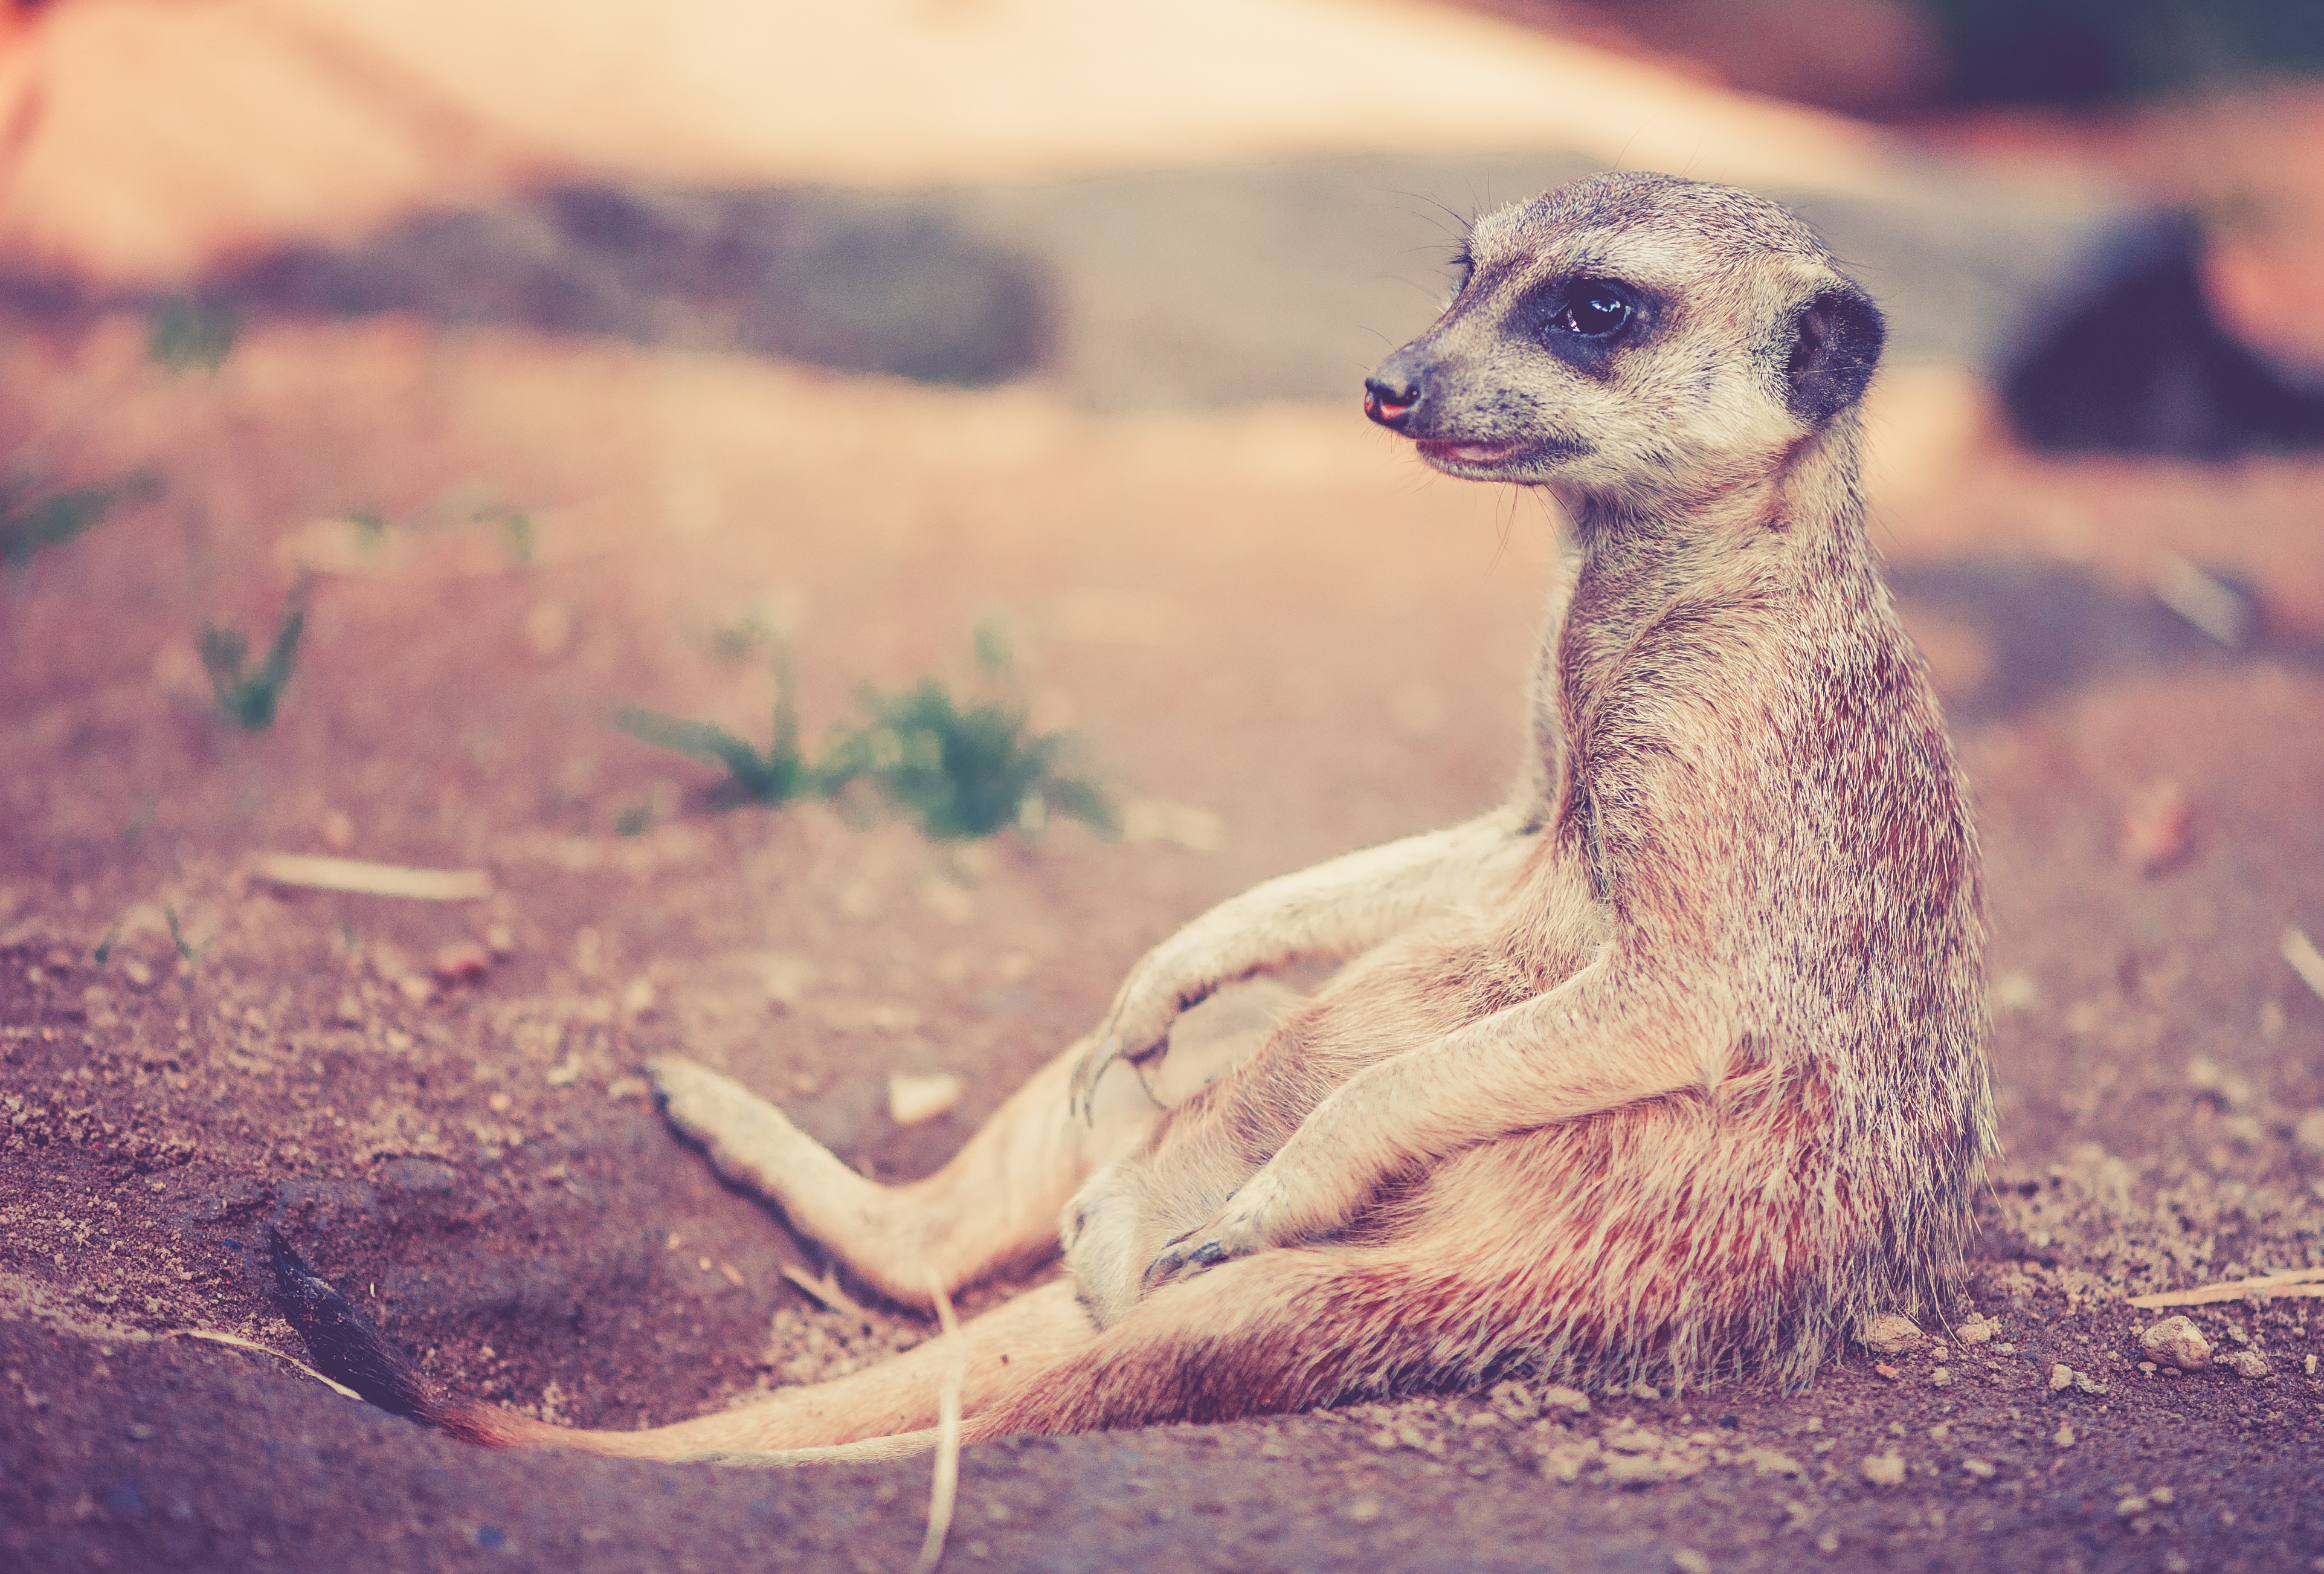
nature, ground, animal, cute, wildlife, sitting, brown, mammal, fauna, vertebrate, meerkat, mongoose, suricate